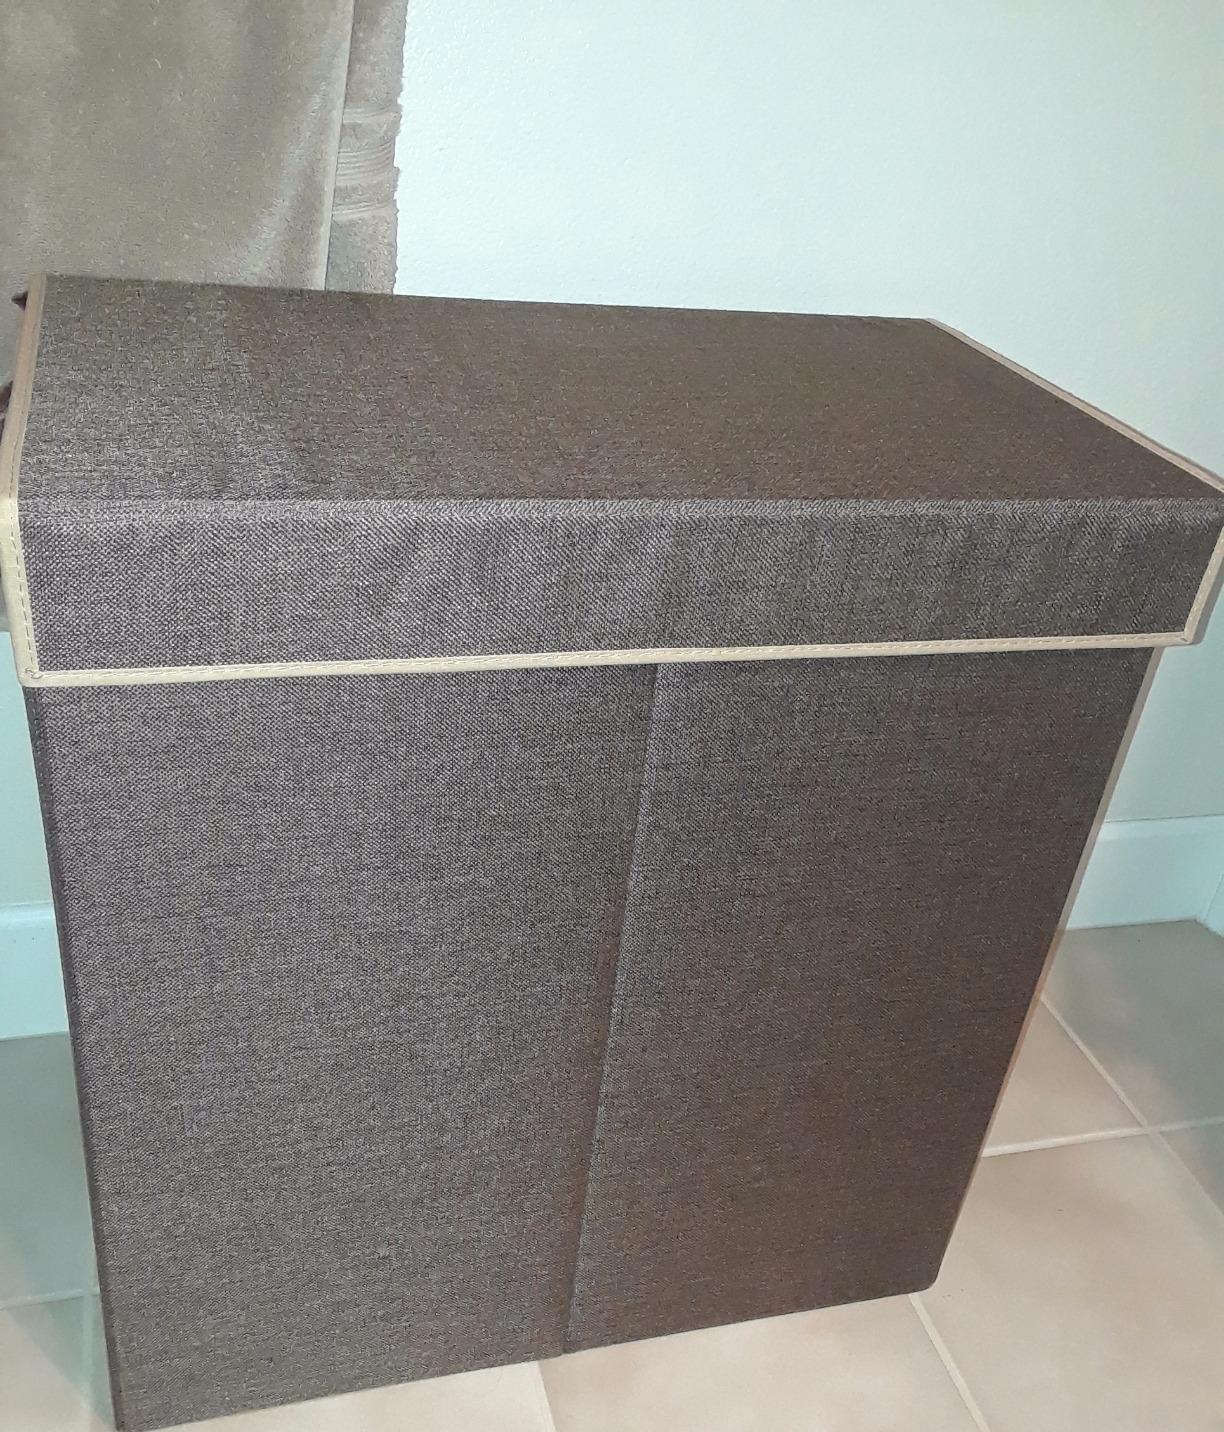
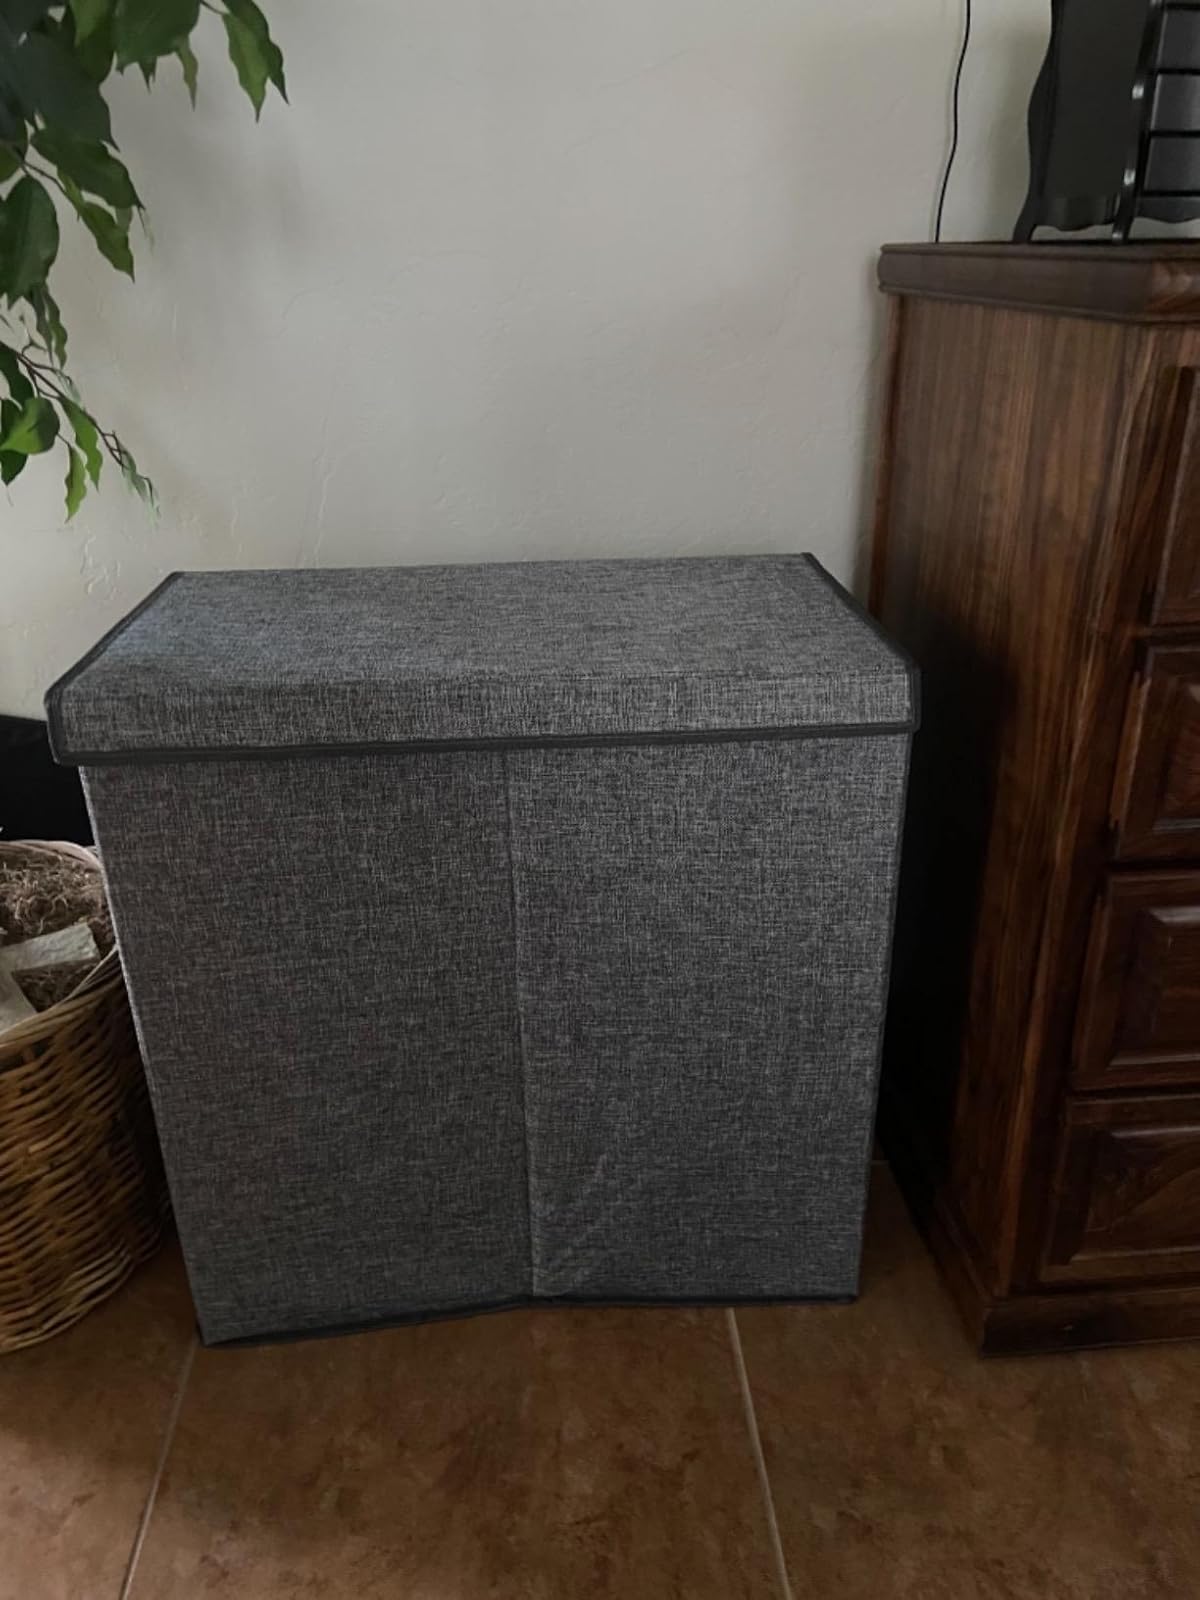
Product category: items_hamper
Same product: no